Younis Mahmoud

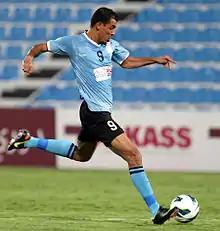
Younis Mahmoud playing for Al-Wakrah in 2012.

In 2011, Mahmoud signed for Al-Wakrah, who had finished in 7th place in the league the previous season. Al-Wakrah were knocked out of the 2011 Sheikh Jassim Cup at the group stage, and they finished in 7th place again in the 2011–12 Qatar Stars League; Mahmoud scored 8 goals in the league. Mahmoud earned his first honour with Al-Wakrah when they won the 2011 Qatari Stars Cup, with Mahmoud scoring 1 goal in the semi-final (and also missing a penalty). In the 2012 Emir of Qatar Cup, Al-Wakrah lost the quarter-final to Mahmoud's future club Al-Sadd.